Tina Turner

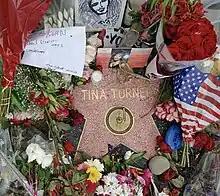
Turner's star on the Hollywood Walk of Fame covered with flowers and tributes from her fans on May 28, 2023

In December 2016 Turner announced that she had been working on "Tina", a musical based on her life story, in collaboration with Phyllida Lloyd and Stage Entertainment. The show opened at the Aldwych Theatre in London in April 2018 with Adrienne Warren in the lead role. Warren reprised her role on Broadway in the fall of 2019.